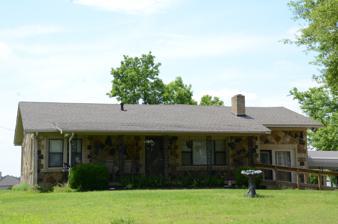
Building: Washburn House (Guy, Arkansas)
Country: United States of America
Year built: 1953
Historic house in Arkansas, United States United States historic place Washburn House U.S. National Register of Historic Places Location in Arkansas Show map of Arkansas Location in United States Show map of the United States Location 40 Battles Loop, Guy, Arkansas Coordinates 35°19′3″N 92°21′31″W / 35.31750°N 92.35861°W / 35.31750; -92.35861 Area less than one acre Built 1953 ( 1953 ) Architect Silas Owens, Sr. Architectural style Mixed Masonry MPS Mixed Masonry Buildings of Silas Owens, Sr. MPS NRHP reference No. 06001279 Added to NRHP January 23, 2007 The Washburn House is a historic house at 40 Battles Loop in Guy, Arkansas .  It is a single story Ranch style house with a gabled roof.  It has wood-frame construction, but is finished in sandstone veneer with cream-colored brick trim, hallmarks of the construction style of a noted regional African-American mason, Silas Owens Sr. ,  who built this house in 1953. It features quoined brick surrounds for the doors and windows and a front porch whose roof is an extension of the main roof, with wrought iron posts. The house was listed on the National Register of Historic Places in 2007. See also National Register of Historic Places listings in Faulkner County, Arkansas References